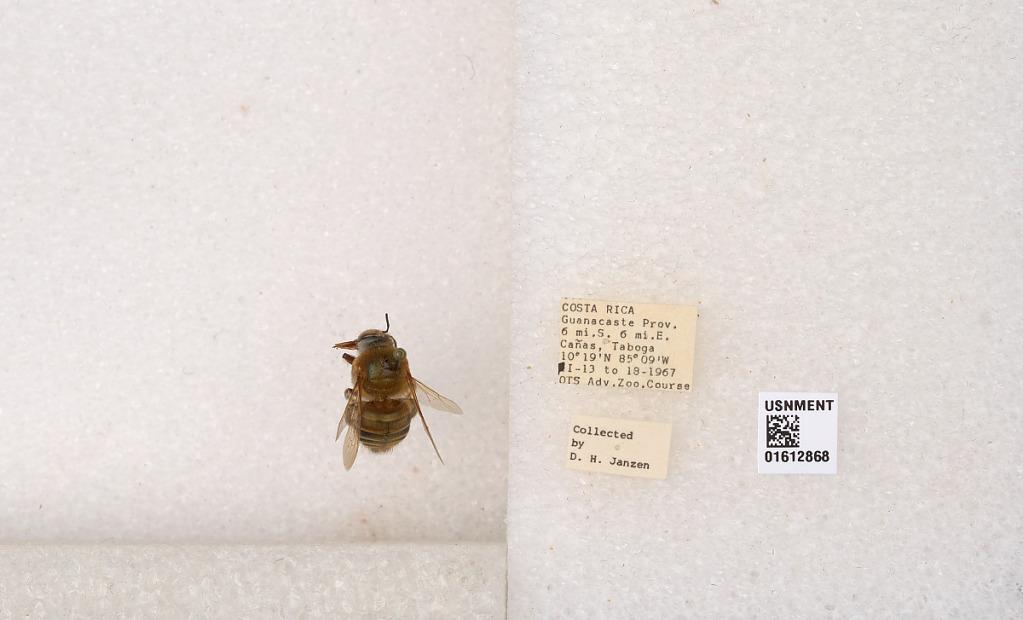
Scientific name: Xylocopa (Schonnherria) subvirescens Cresson
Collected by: D. Janzen
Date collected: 1937-1-13
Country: Costa Rica
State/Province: Guanacaste
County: Canas
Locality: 6 mi.S. 6 mi.E. Canas, Taboga